Contrade of Legnano

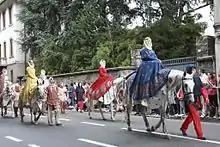
A moment of the historic parade of Palio di Legnano 2015

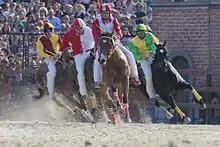
A moment of the horse race of the Palio di Legnano 2014

The antagonism and the competition between the contrade are very much felt, with a strong collegiate component and particularly in the period of the year in which the Palio is organized, without prejudice to the mutual respect that leads to mutual aid in the organization of the event as in the case, for example, of the frequent exchanges of the material used in the parade. To avoid the pranks, which are frequent near the date of the Palio, the horses participating in the horse race, the night before the latter, are hidden in a secret place and cared for by the Contrada members.